List of Catholic dioceses in Indonesia

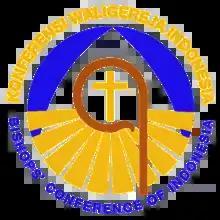
Logo of the Bishops' Conference of Indonesia

Catholic dioceses in Indonesia are grouped into 10 ecclesiastical provinces, consisting of 10 archdioceses and 28 suffragan dioceses and 1 military ordinariate. The bishops who lead each ecclesiastical region are members of the Bishops' Conference of Indonesia (BCI).